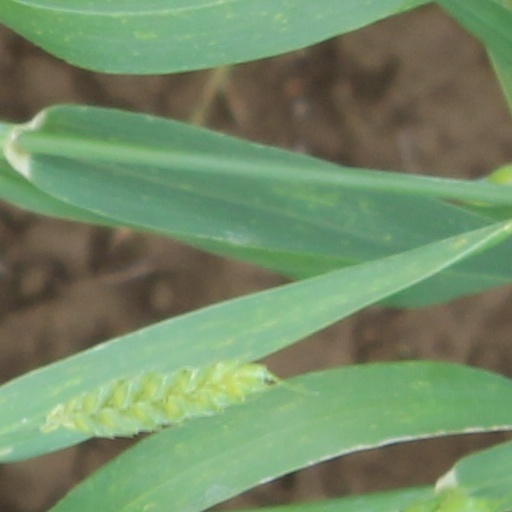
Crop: wheat